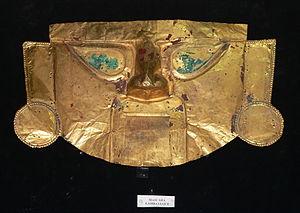
Le Musée de l'or du Pérou et des armes du monde est un musée péruvien, situé à Lima dans le quartier de Santiago de Surco.